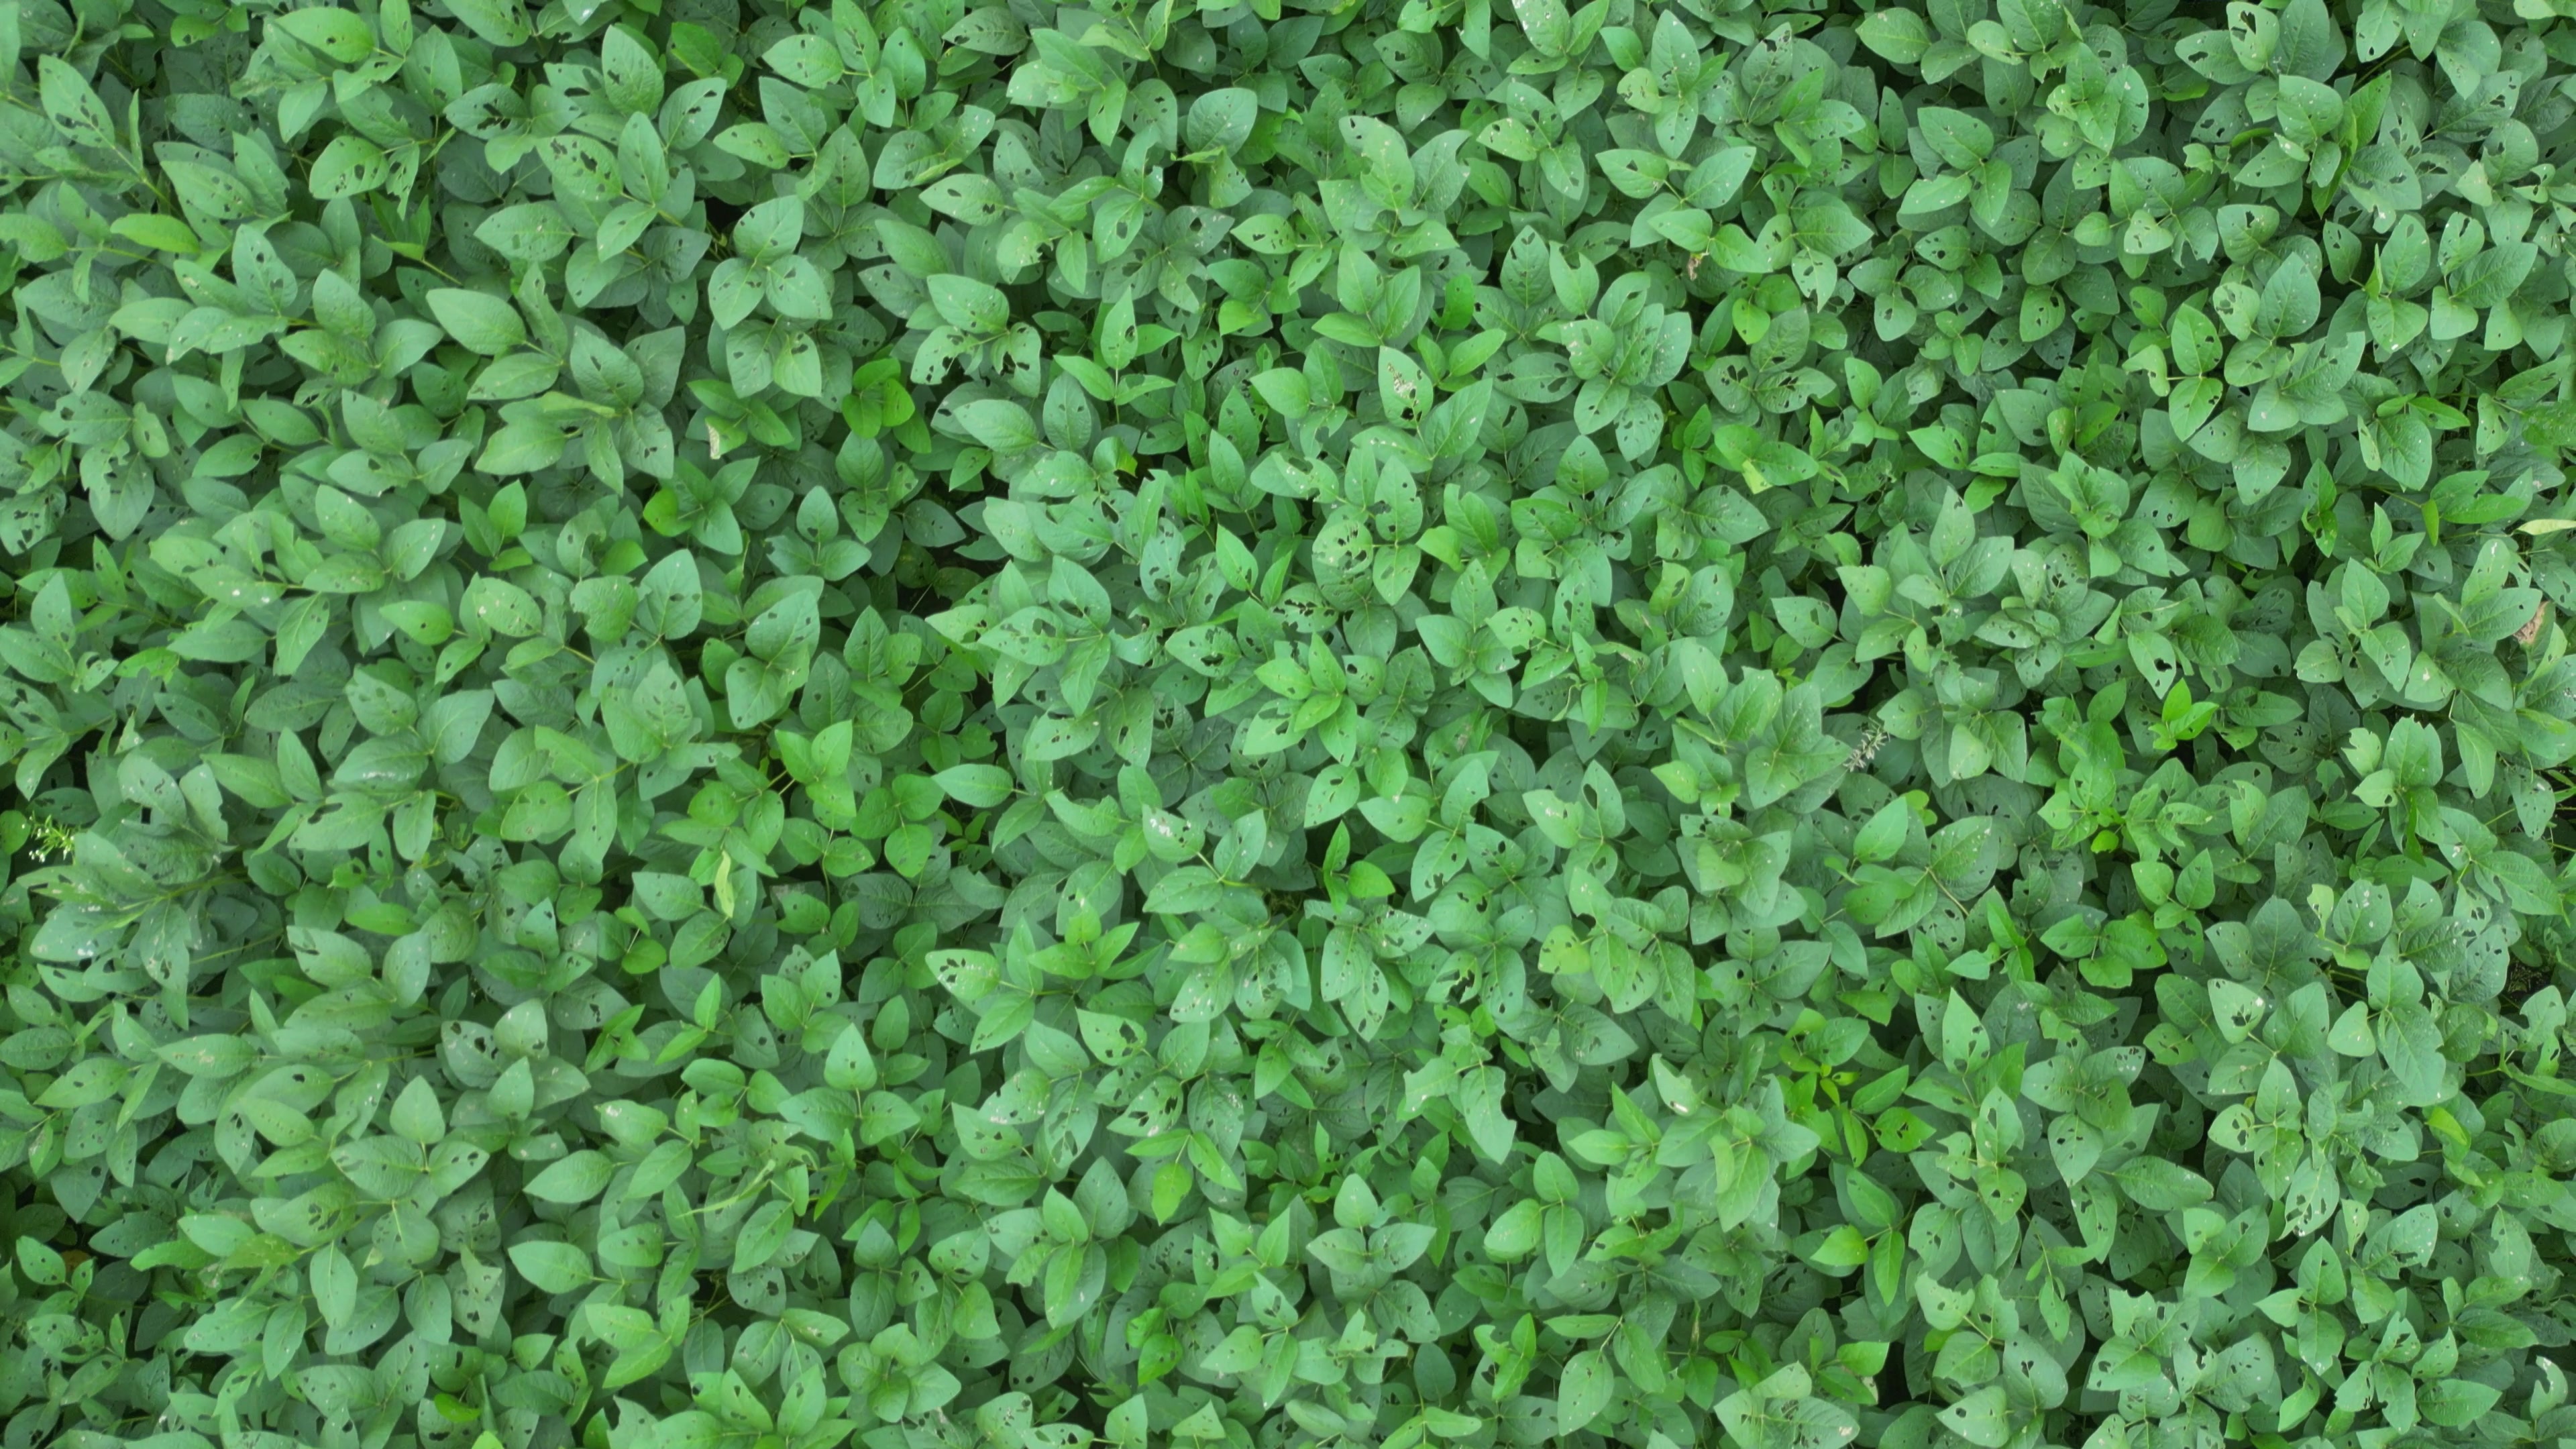
Label: Semilooper_Pest